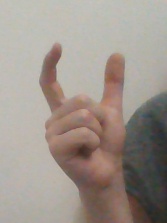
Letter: nun